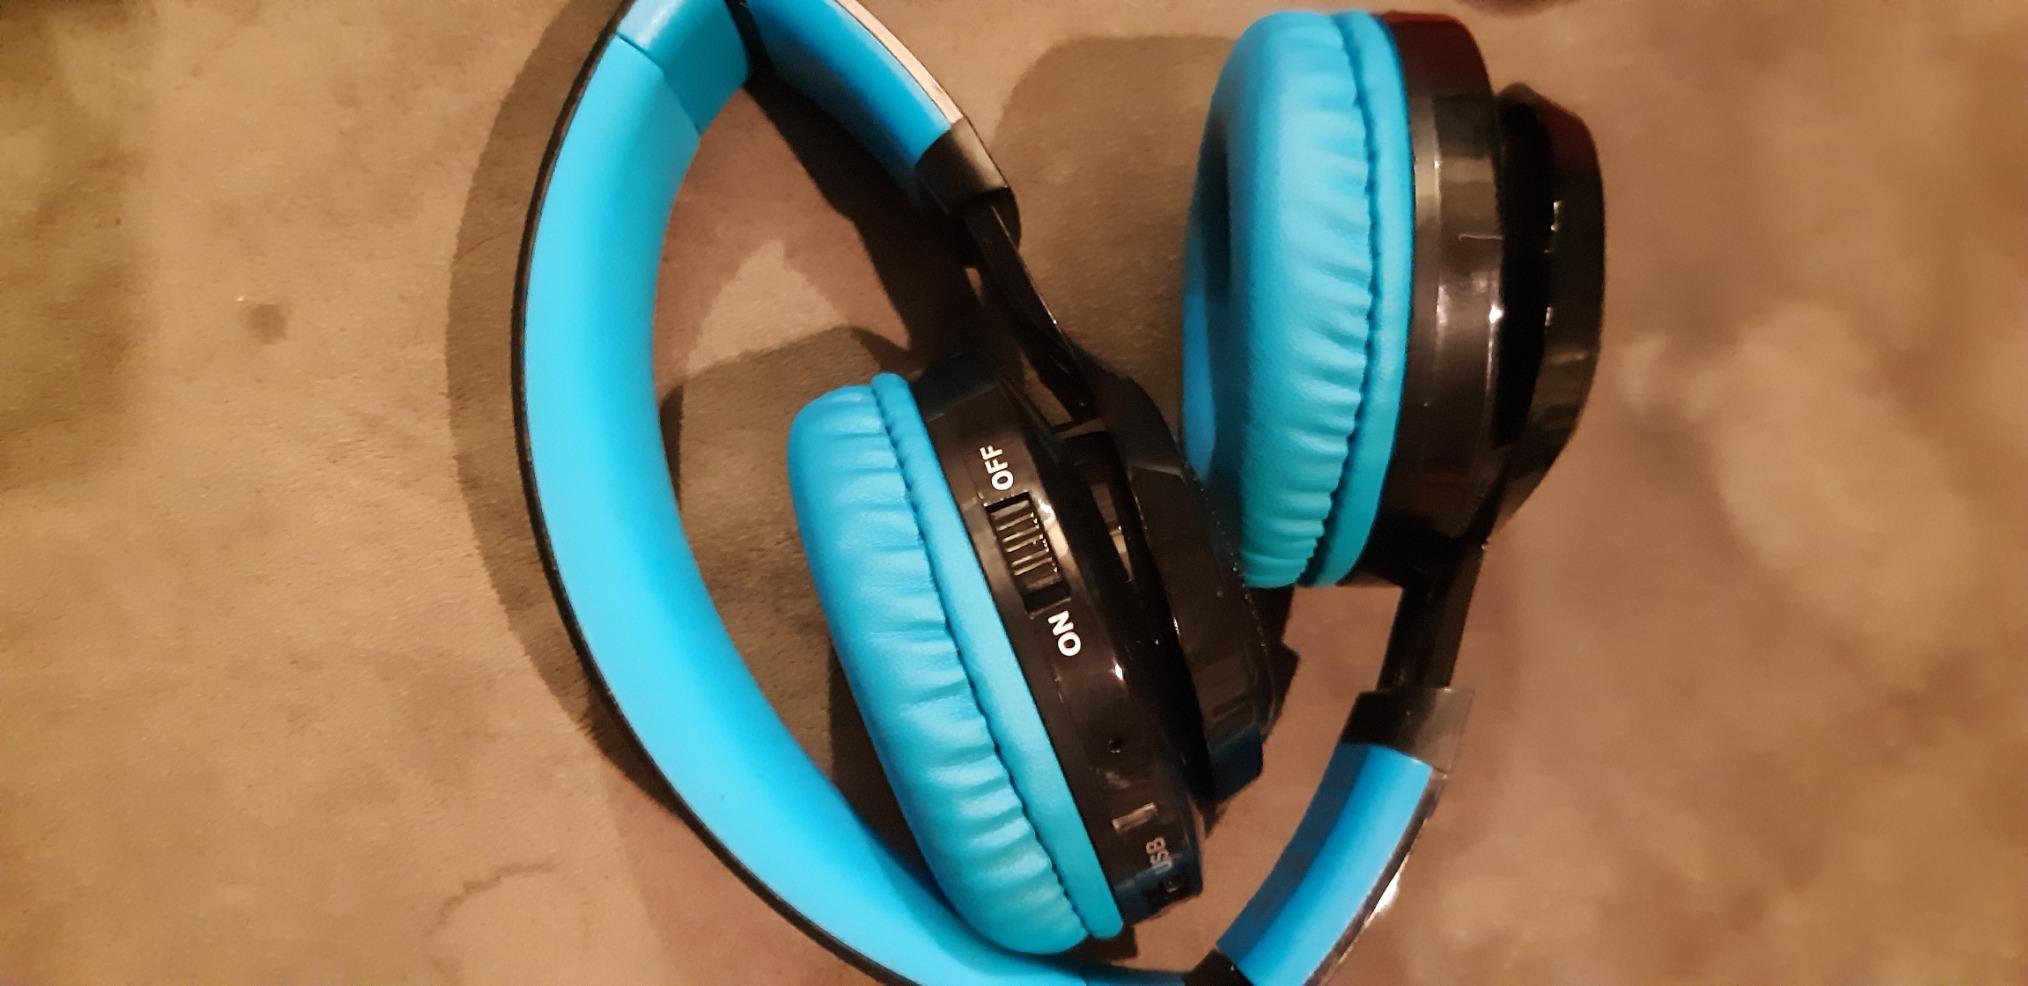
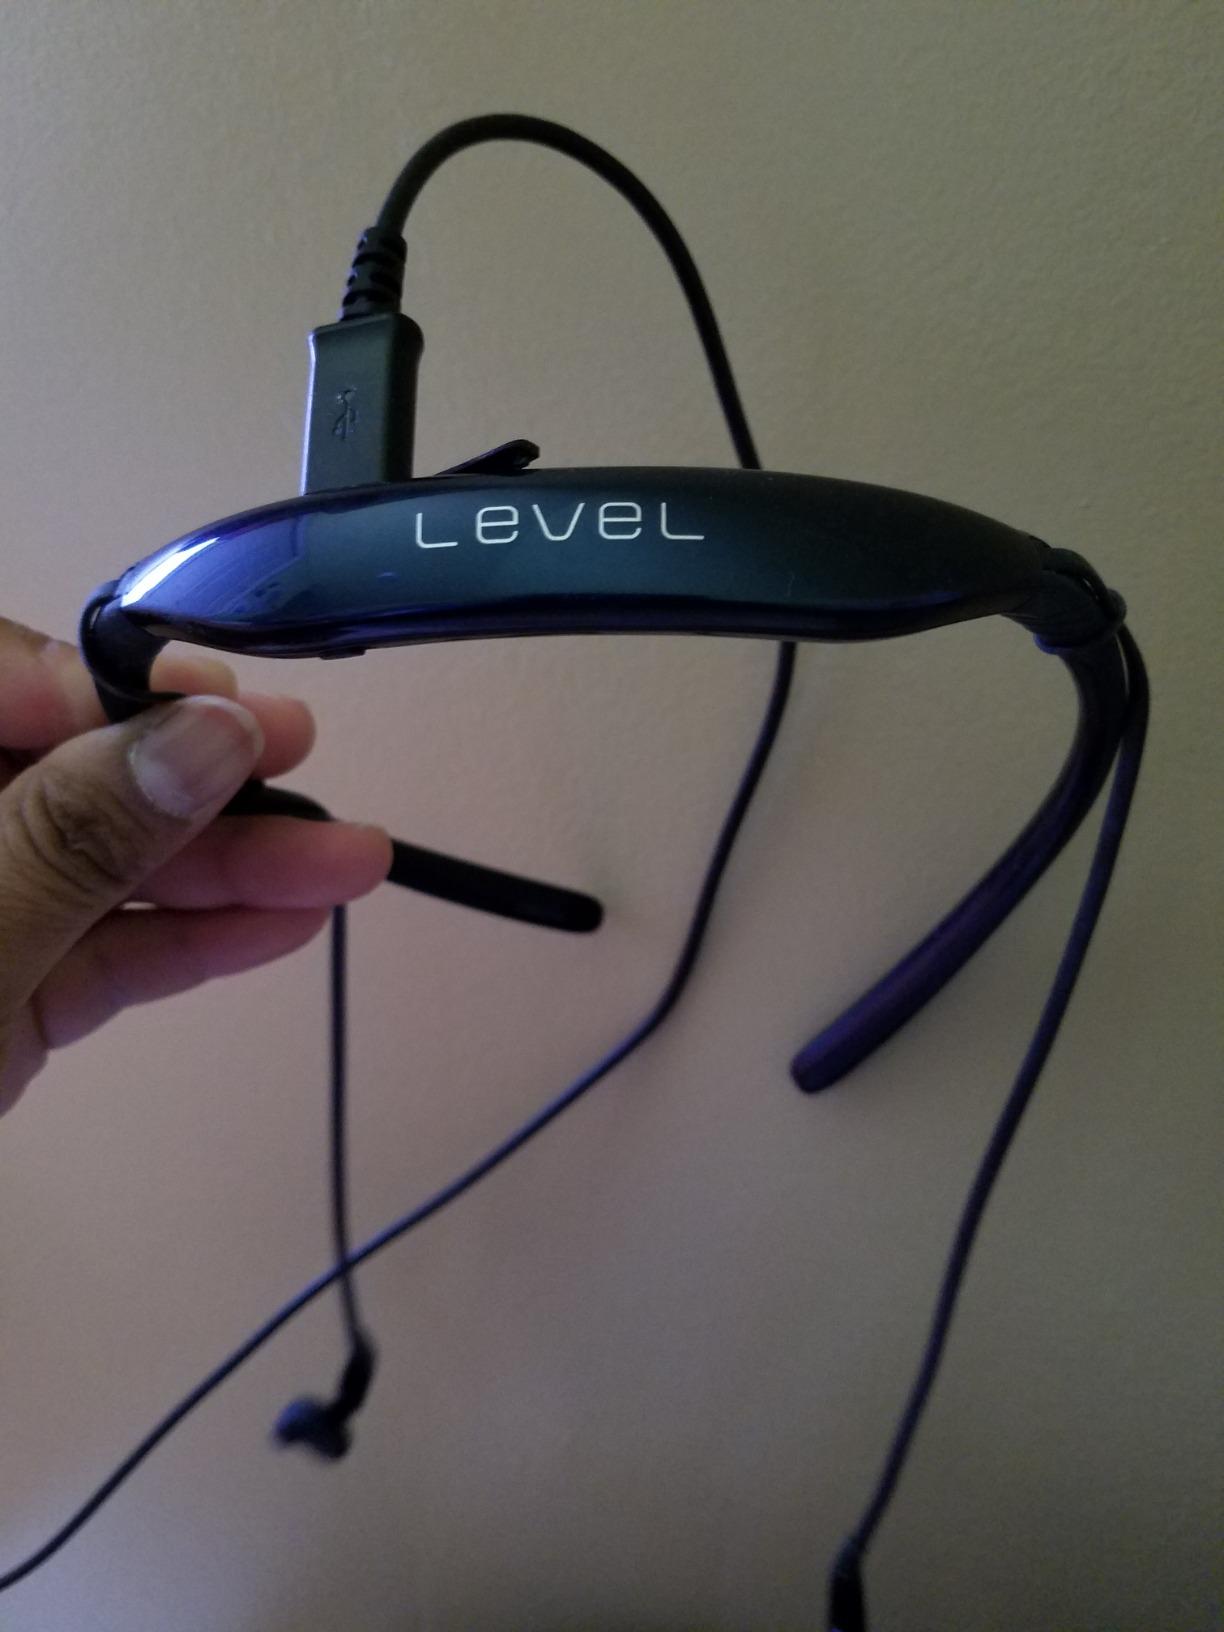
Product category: headphones
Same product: no